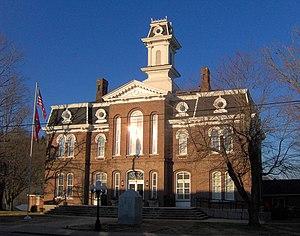
Le comté de Smith est un comté de l'État du Tennessee, aux États-Unis.
La ville américaine de Carthage est le siège du comté de Smith, dans l’État du Tennessee. Lors du recensement de 2010, sa population s’élevait à 2 306 habitants.